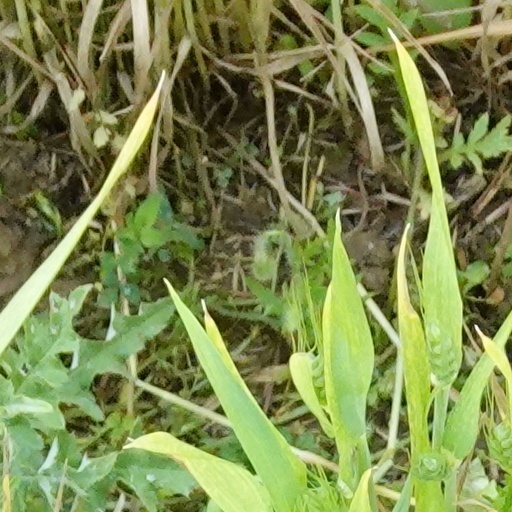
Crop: wheat